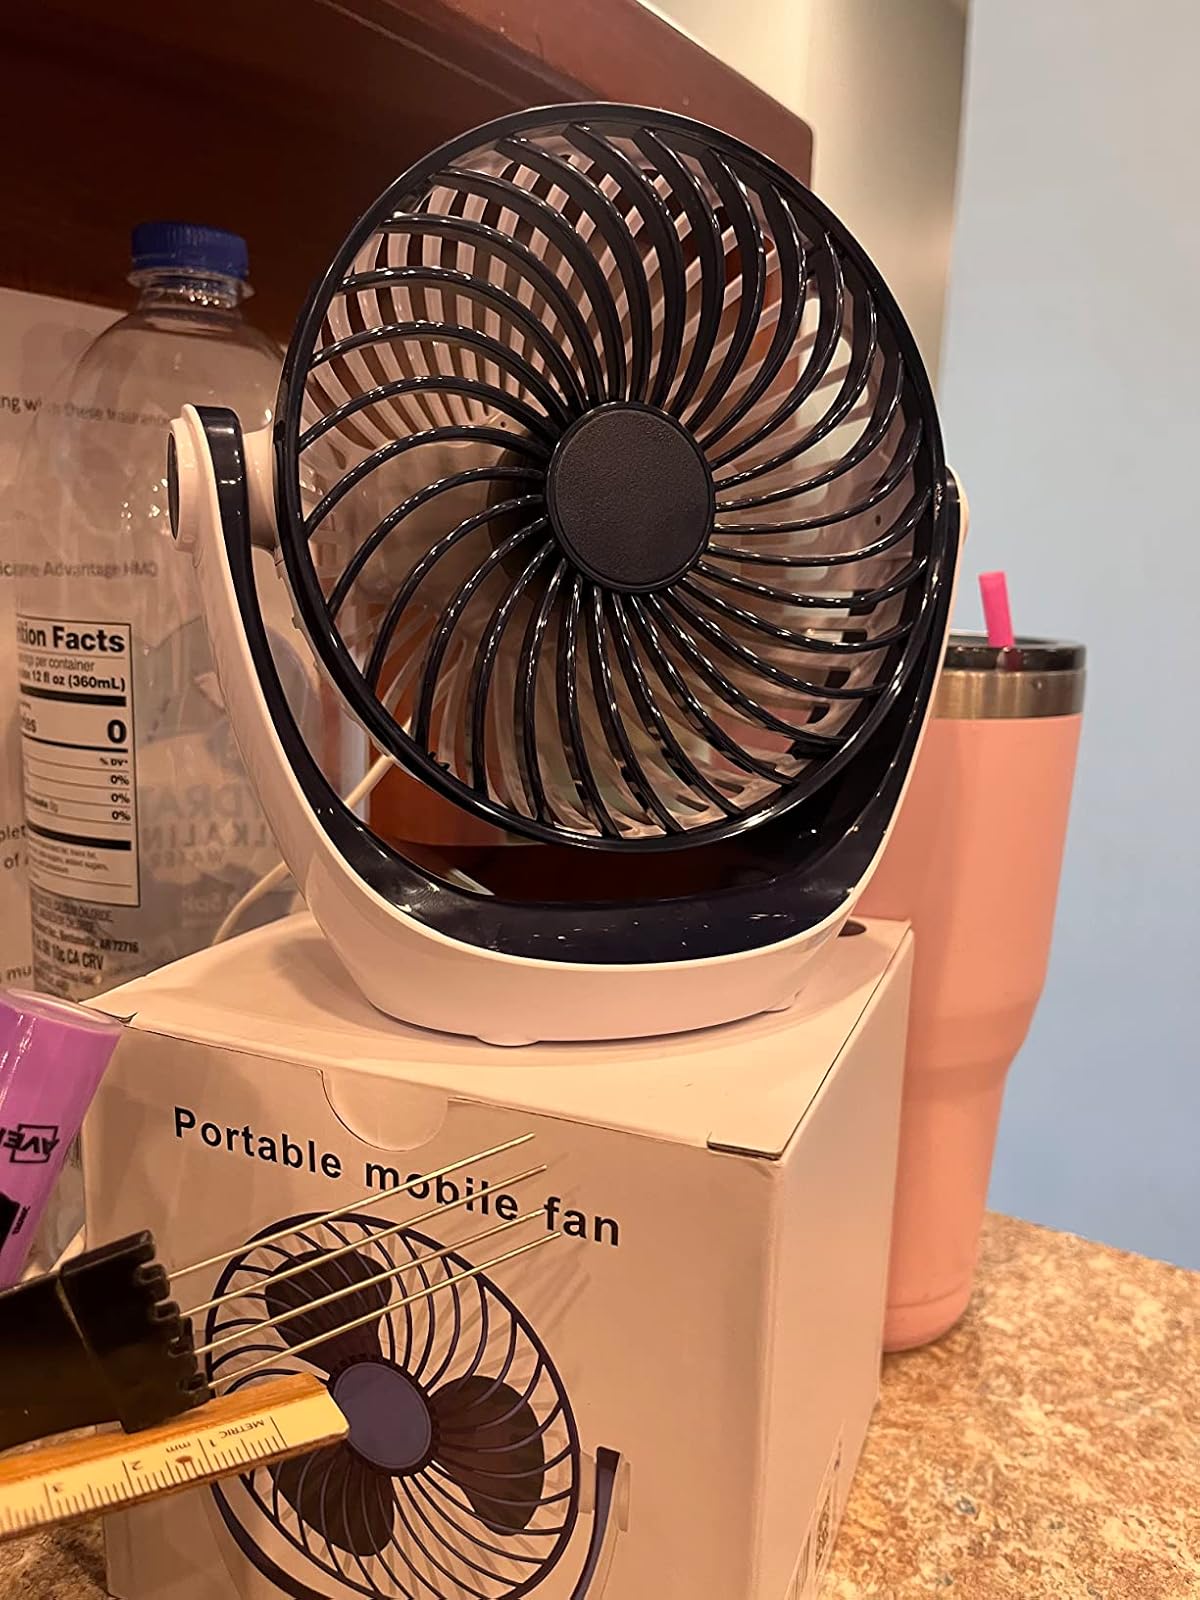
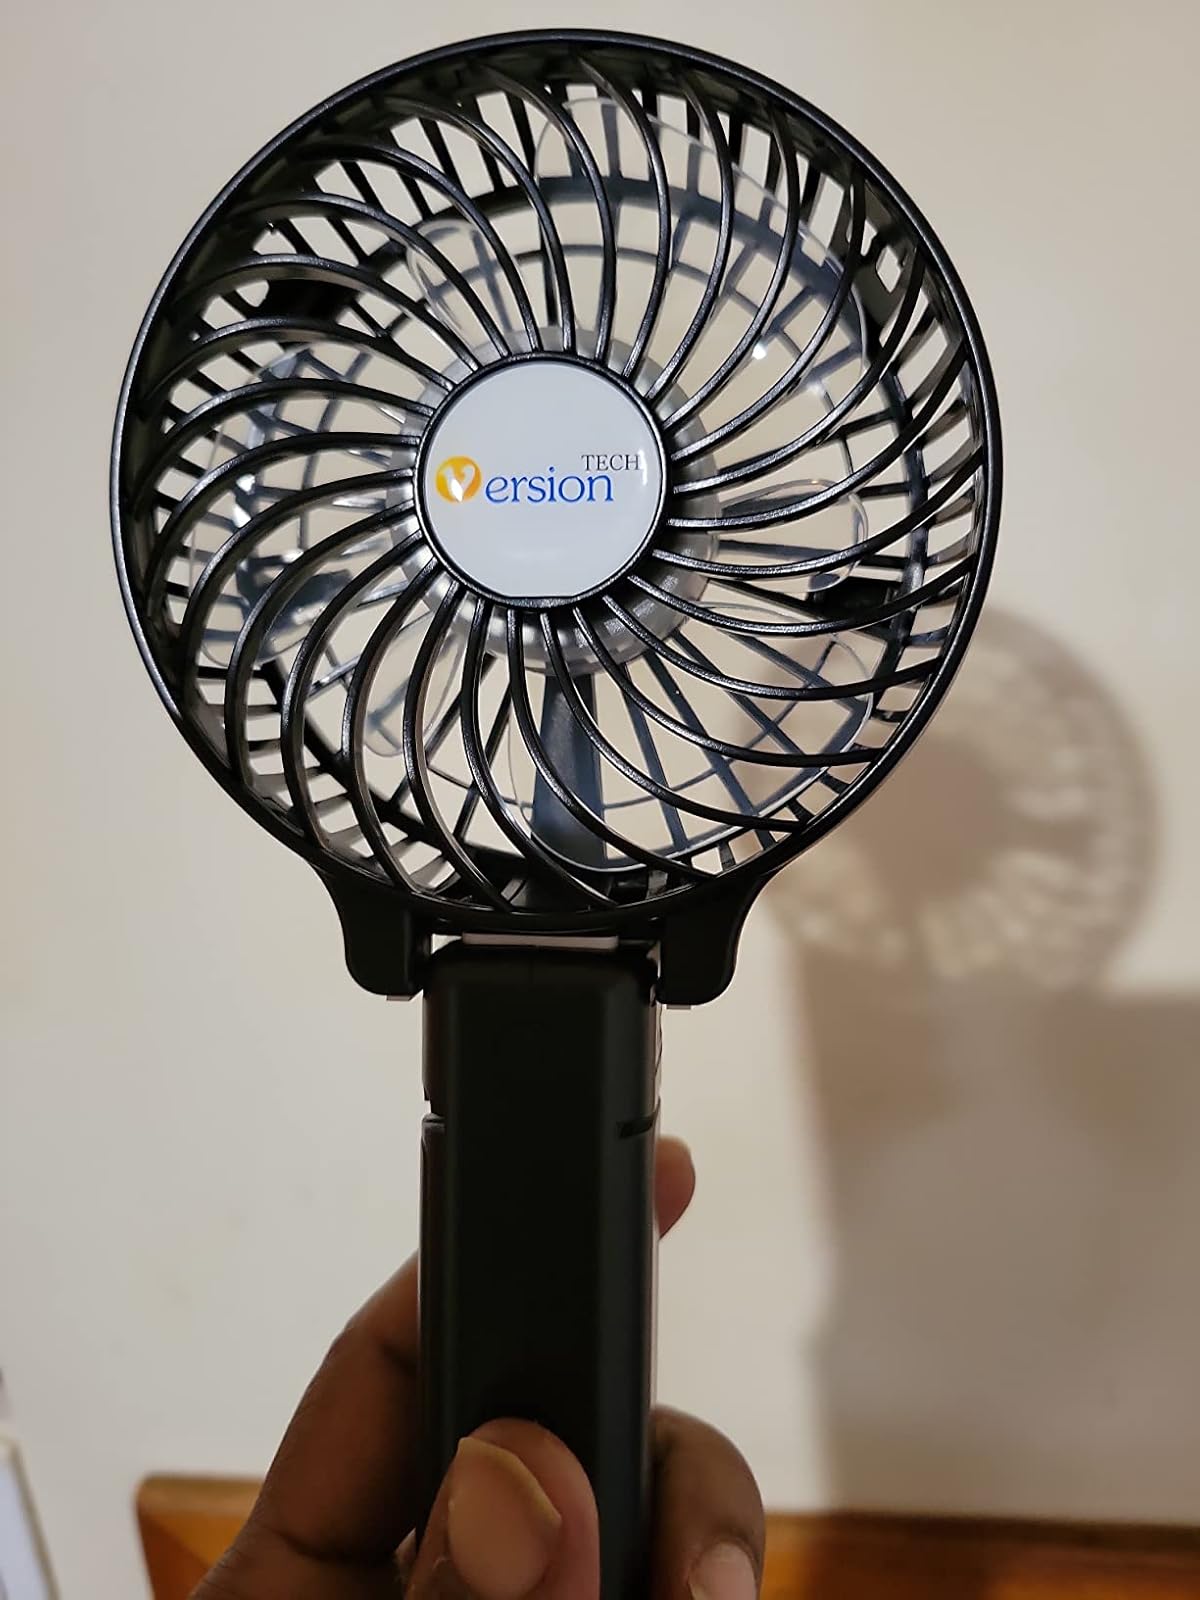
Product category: fan
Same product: no